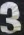
Number: 3